Hair spray

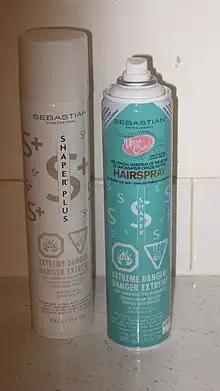
Two varieties of modern hair sprays.

Hair spray (also hair lacquer or spritz) is a common cosmetic hairstyling product that is sprayed onto hair to protect against humidity and wind and have it stay in a desired shape. Hair sprays typically consist of several components for the hair as well as a propellant.